Land mine

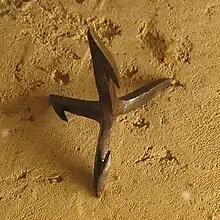
Roman caltrop

Some fortifications in the Roman Empire were surrounded by a series of hazards buried in the ground. These included "goads", pieces of wood with iron hooks on their ends; "lilia" (lilies, so named after their appearance), which were pits in which sharpened logs were arranged in a five-point pattern; and "abatis", fallen trees with sharpened branches facing outwards. As with modern land mines, they were "victim-operated", often concealed, and complicated attempts by the enemy to remove the obstacles by making them vulnerable to projectiles such as spears. A notable use of these defenses was by Julius Caesar in the Battle of Alesia. His forces were besieging Vercingetorix, the leader of the Gauls, but Vercingetorix managed to send for reinforcements. To maintain the siege and defend against the reinforcements, Caesar formed a line of fortifications on both sides, and they played an important role in his victory. Lilies were also used by Scots against the English at the Battle of Bannockburn in 1314, and by Germans at the Battle of Passchendaele in the First World War.